Igor Antón

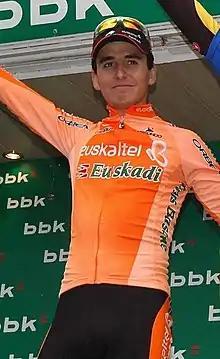
Antón at the 2008 Euskal Bizikleta.

Igor Antón Hernández (born 2 March 1983) is a Spanish former professional road bicycle racer, who rode professionally between 2005 and 2018 for the , and squads.